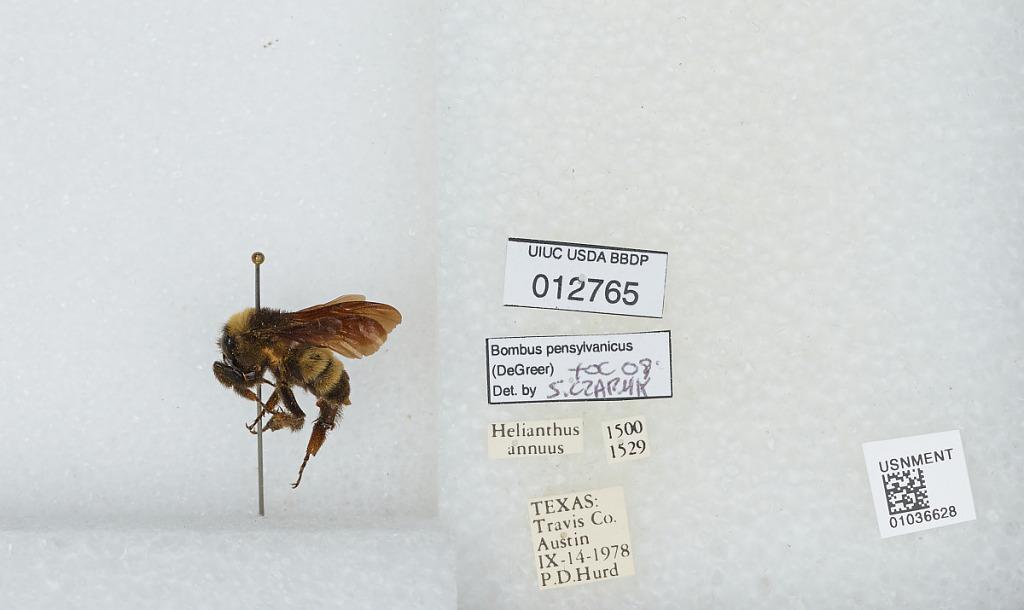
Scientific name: Bombus (Fervidobombus) pensylvanicus pensylvanicus (De Geer)
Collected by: P. Hurd
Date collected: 1978-9-14
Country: United States
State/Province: Texas
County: Travis
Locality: Austin
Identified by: Czarnik, S.